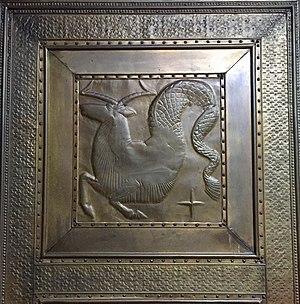
Neuchâtel, Observatoire cantonal, pavillon Hirsch, décor du vestibule, signes du zodiaque (Capricorne)
L'observatoire cantonal de Neuchâtel est un observatoire astronomique et chronométrique fondé le 18 mai 1858 par le canton de Neuchâtel. Il est situé à Neuchâtel et fait partie des biens culturels d'importance nationale. Les divers services de l'observatoire ont été fermés en 2007 et repris par diverses institutions.